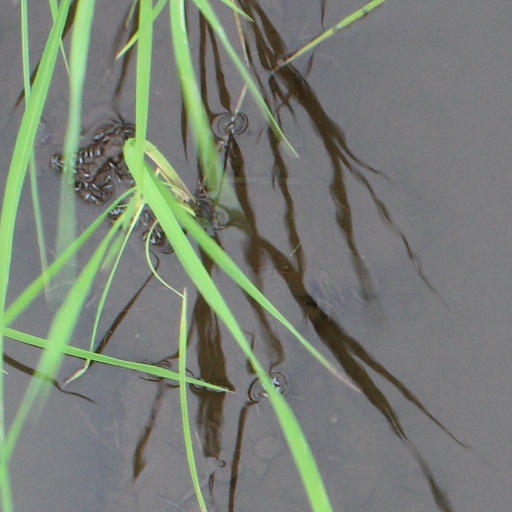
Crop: rice